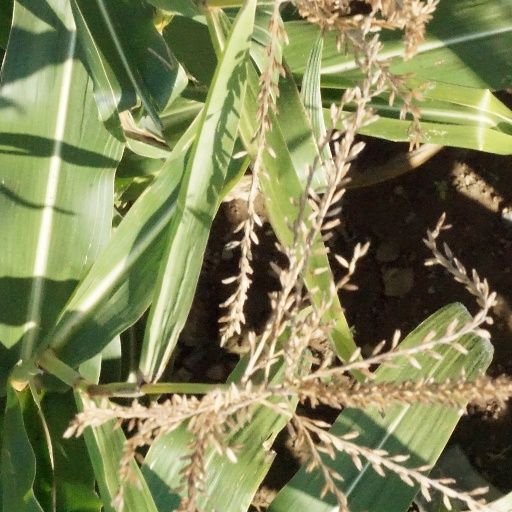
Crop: maize; corn